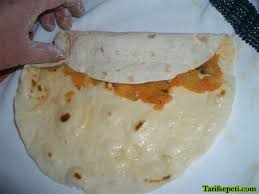
Yemek: gozleme